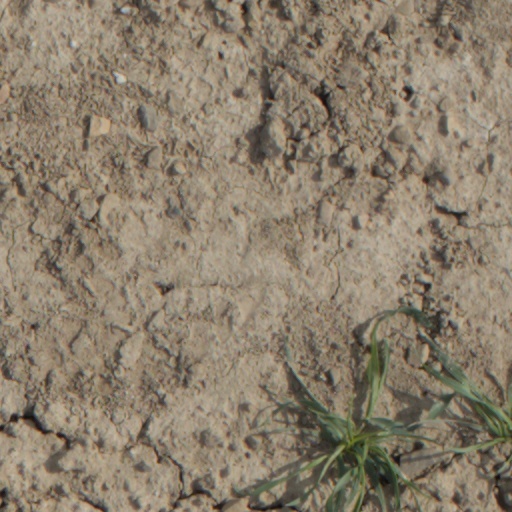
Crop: wheat